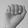
ASL letter: A